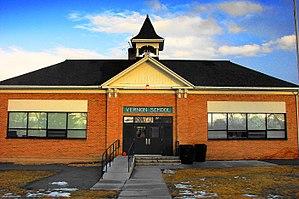
Vernon est une municipalité américaine située dans le comté de Tooele en Utah.